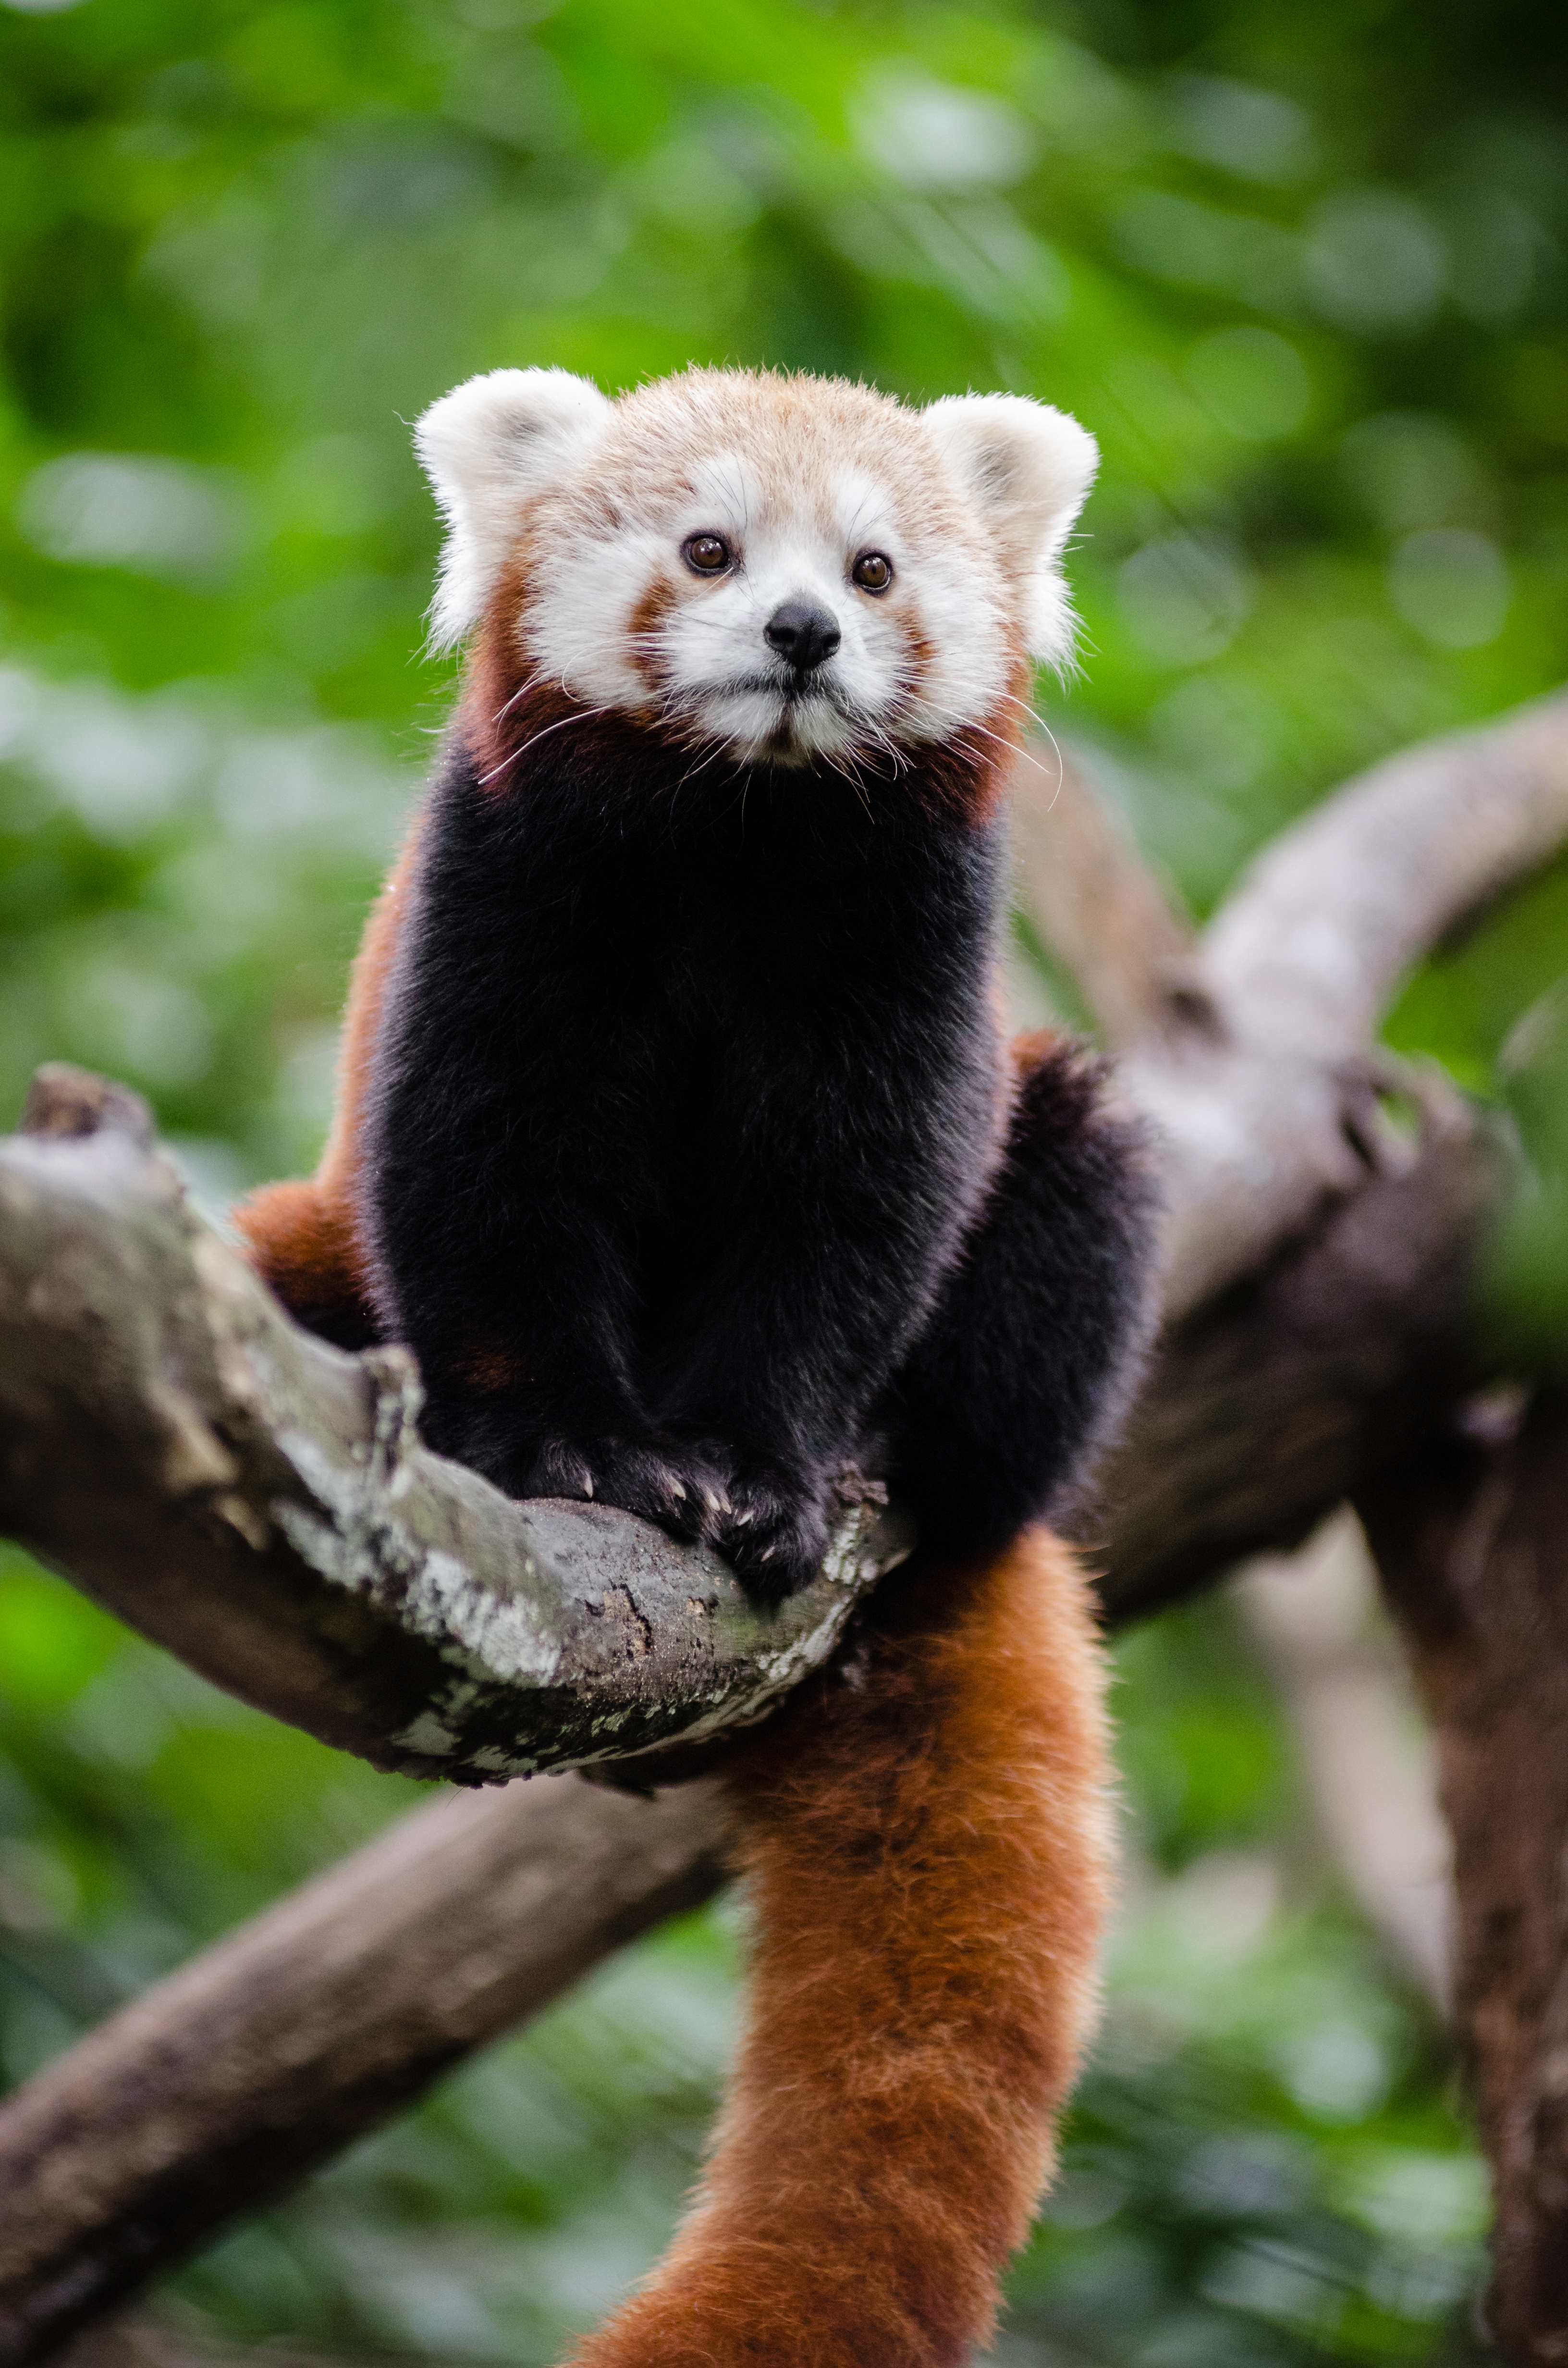
tree, nature, bokeh, vintage, sweet, rain, wet, animal, cute, female, bear, wildlife, zoo, fur, orange, young, green, high, red, mammal, nikon, fauna, brown bear, red panda, panda, face, nose, tail, animals, ears, endangered, vertebrate, germany, deutschland, natur, tier, iso, fell, regen, gesicht, baum, adorable, bamboo, d7000, roter, kleiner, niedlich, sues, suess, species, bedrohte, tierart, tierpark, weiblich, jungtier, jung, ohren, schwanz, nase, bedroht, ailurus, fulgens, moist, feucht, gr n, s s, marten, dog breed group, polecat